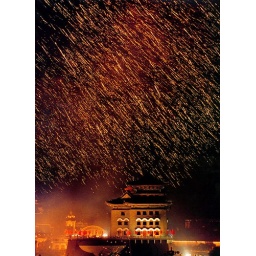
China Pic-Beijing-Fire flower against ancient arrow tower